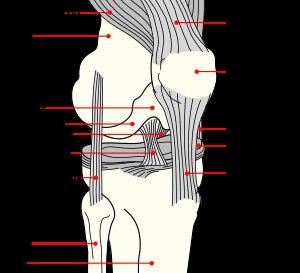
La patella, chez l'Homme, est un petit os plat, triangulaire situé à la partie antérieure du genou et articulé avec le fémur. La patella est un os sésamoïde.